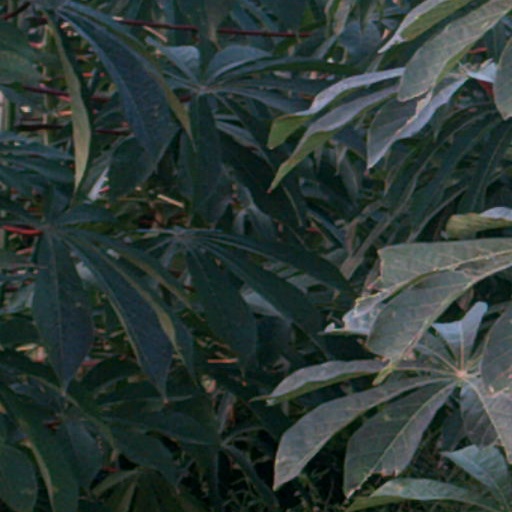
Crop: cassava